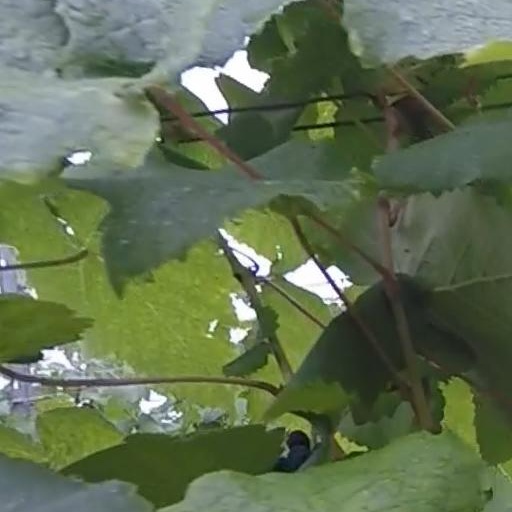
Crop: grape